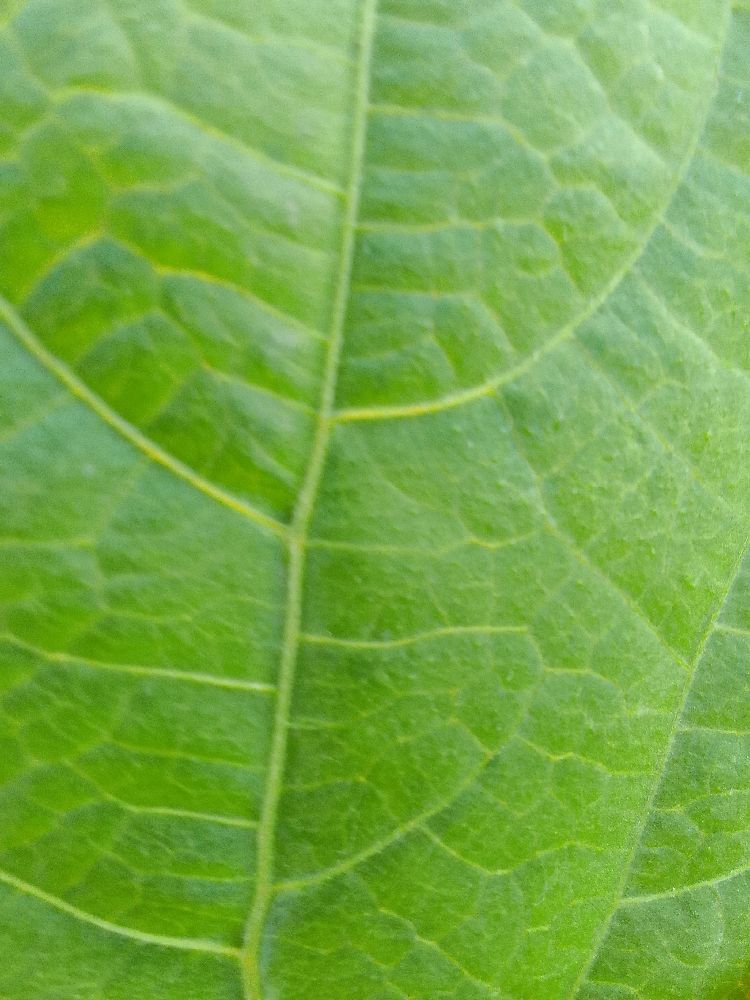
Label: healthy